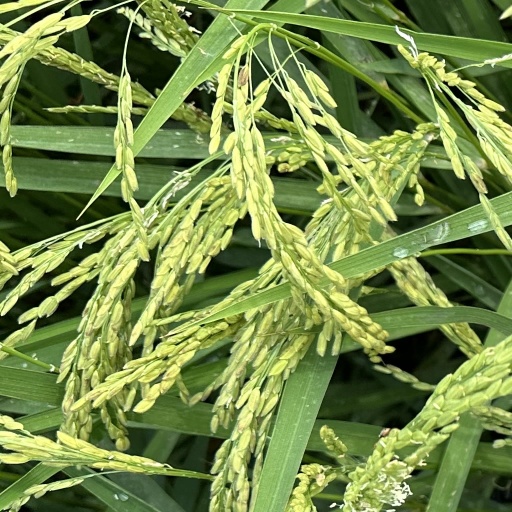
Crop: rice